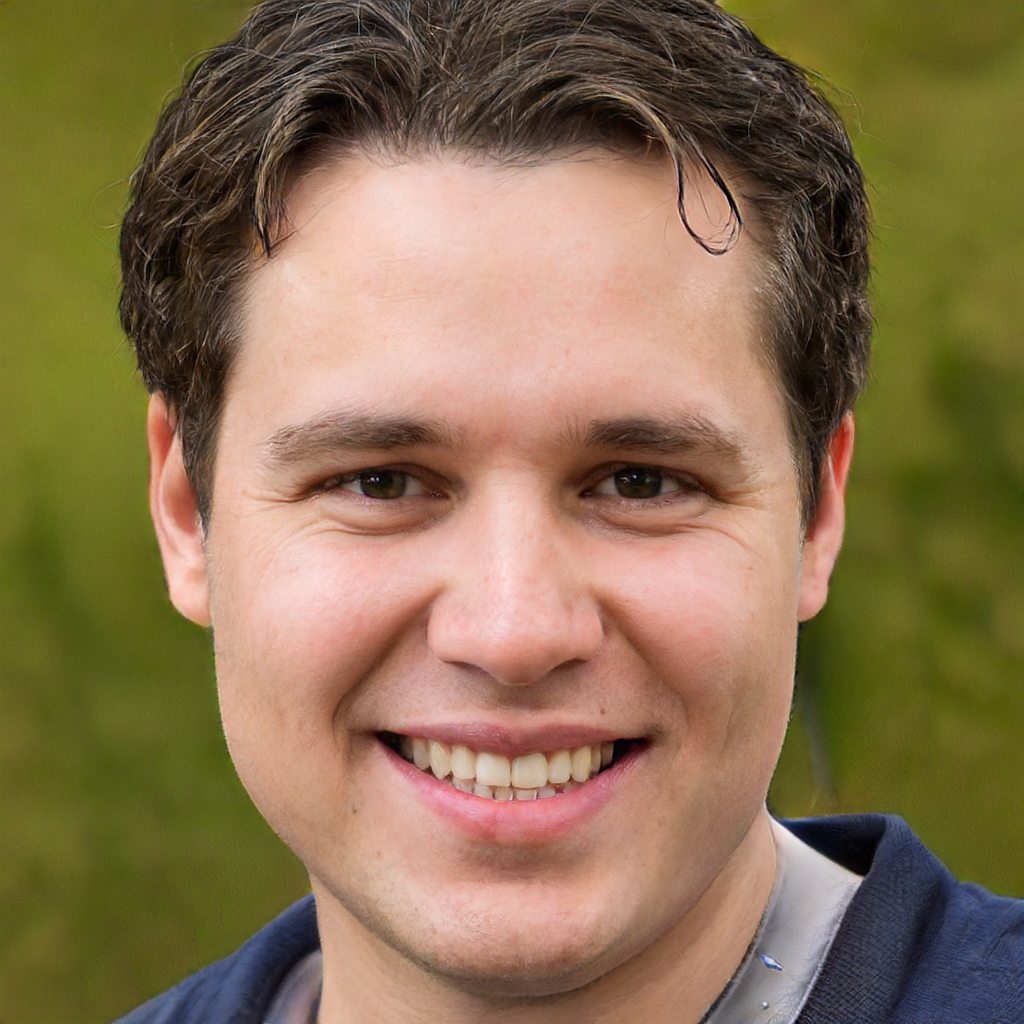
Gender: Male